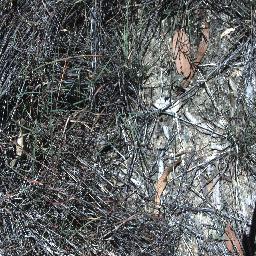
Label: negative